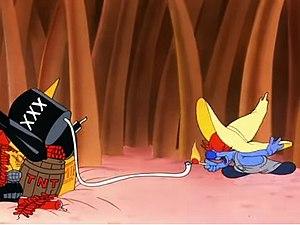
Je n'ai que du poil à gratter est un cartoon réalisé par Bob Clampett en 1943 dans la série Merrie Melodies. Il met en scène Elmer Fudd, son chien et son chat, avec une puce nommée « A. Flea ». Il est dans le domaine public.